Bernie Kopell

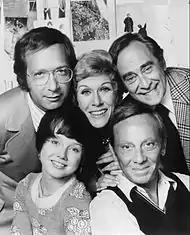
Cast of NBC series "Needles and Pins", 1973. Bottom, from left: Deirdre Lenihan, Norman Fell. Top, from left: Kopell, Sandra Deel and Louis Nye.

During the 1960s and early 1970s, Kopell appeared in many television series, often sitcoms, including "Ripcord", "That Girl", "The Jack Benny Program", "Our Man Higgins", "Green Acres, "The Danny Thomas Show, Ben Casey," "The Flying Nun", "Needles and Pins", "Kolchak: The Night Stalker, The Sonny and Cher Show", "Lancelot Link-Secret Chimp", "Petticoat Junction", "The Streets of San Francisco", "Room 222", "The Mary Tyler Moore Show", "The Dick Van Dyke Show", "Bewitched", and "Kojak".